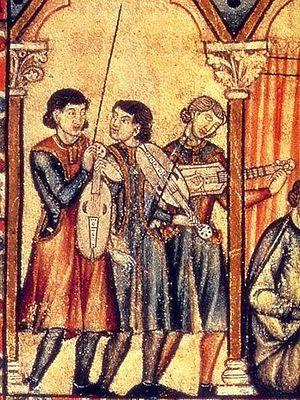
Gaston III de Foix-Béarn dit Fébus est un prince pyrénéen, écrivain et poète en langue d'oc et française, né le 30 avril 1331 à Orthez et mort le 1ᵉʳ août 1391 à L'Hôpital-d'Orion.